Rauw Alejandro

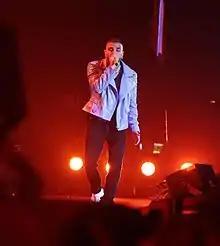
Alejandro performing in 2022.

On May 20, 2021, he released "Todo de Ti", which peaked at the number 2 spot on Spotify's Top Songs Global chart. On June 25, 2021, he released his sophomore album, "Vice Versa", through Sony Music Latin. "Afrodisíaco" earned him a nomination for Best Música Urbana Album at the 64th Annual Grammy Awards.